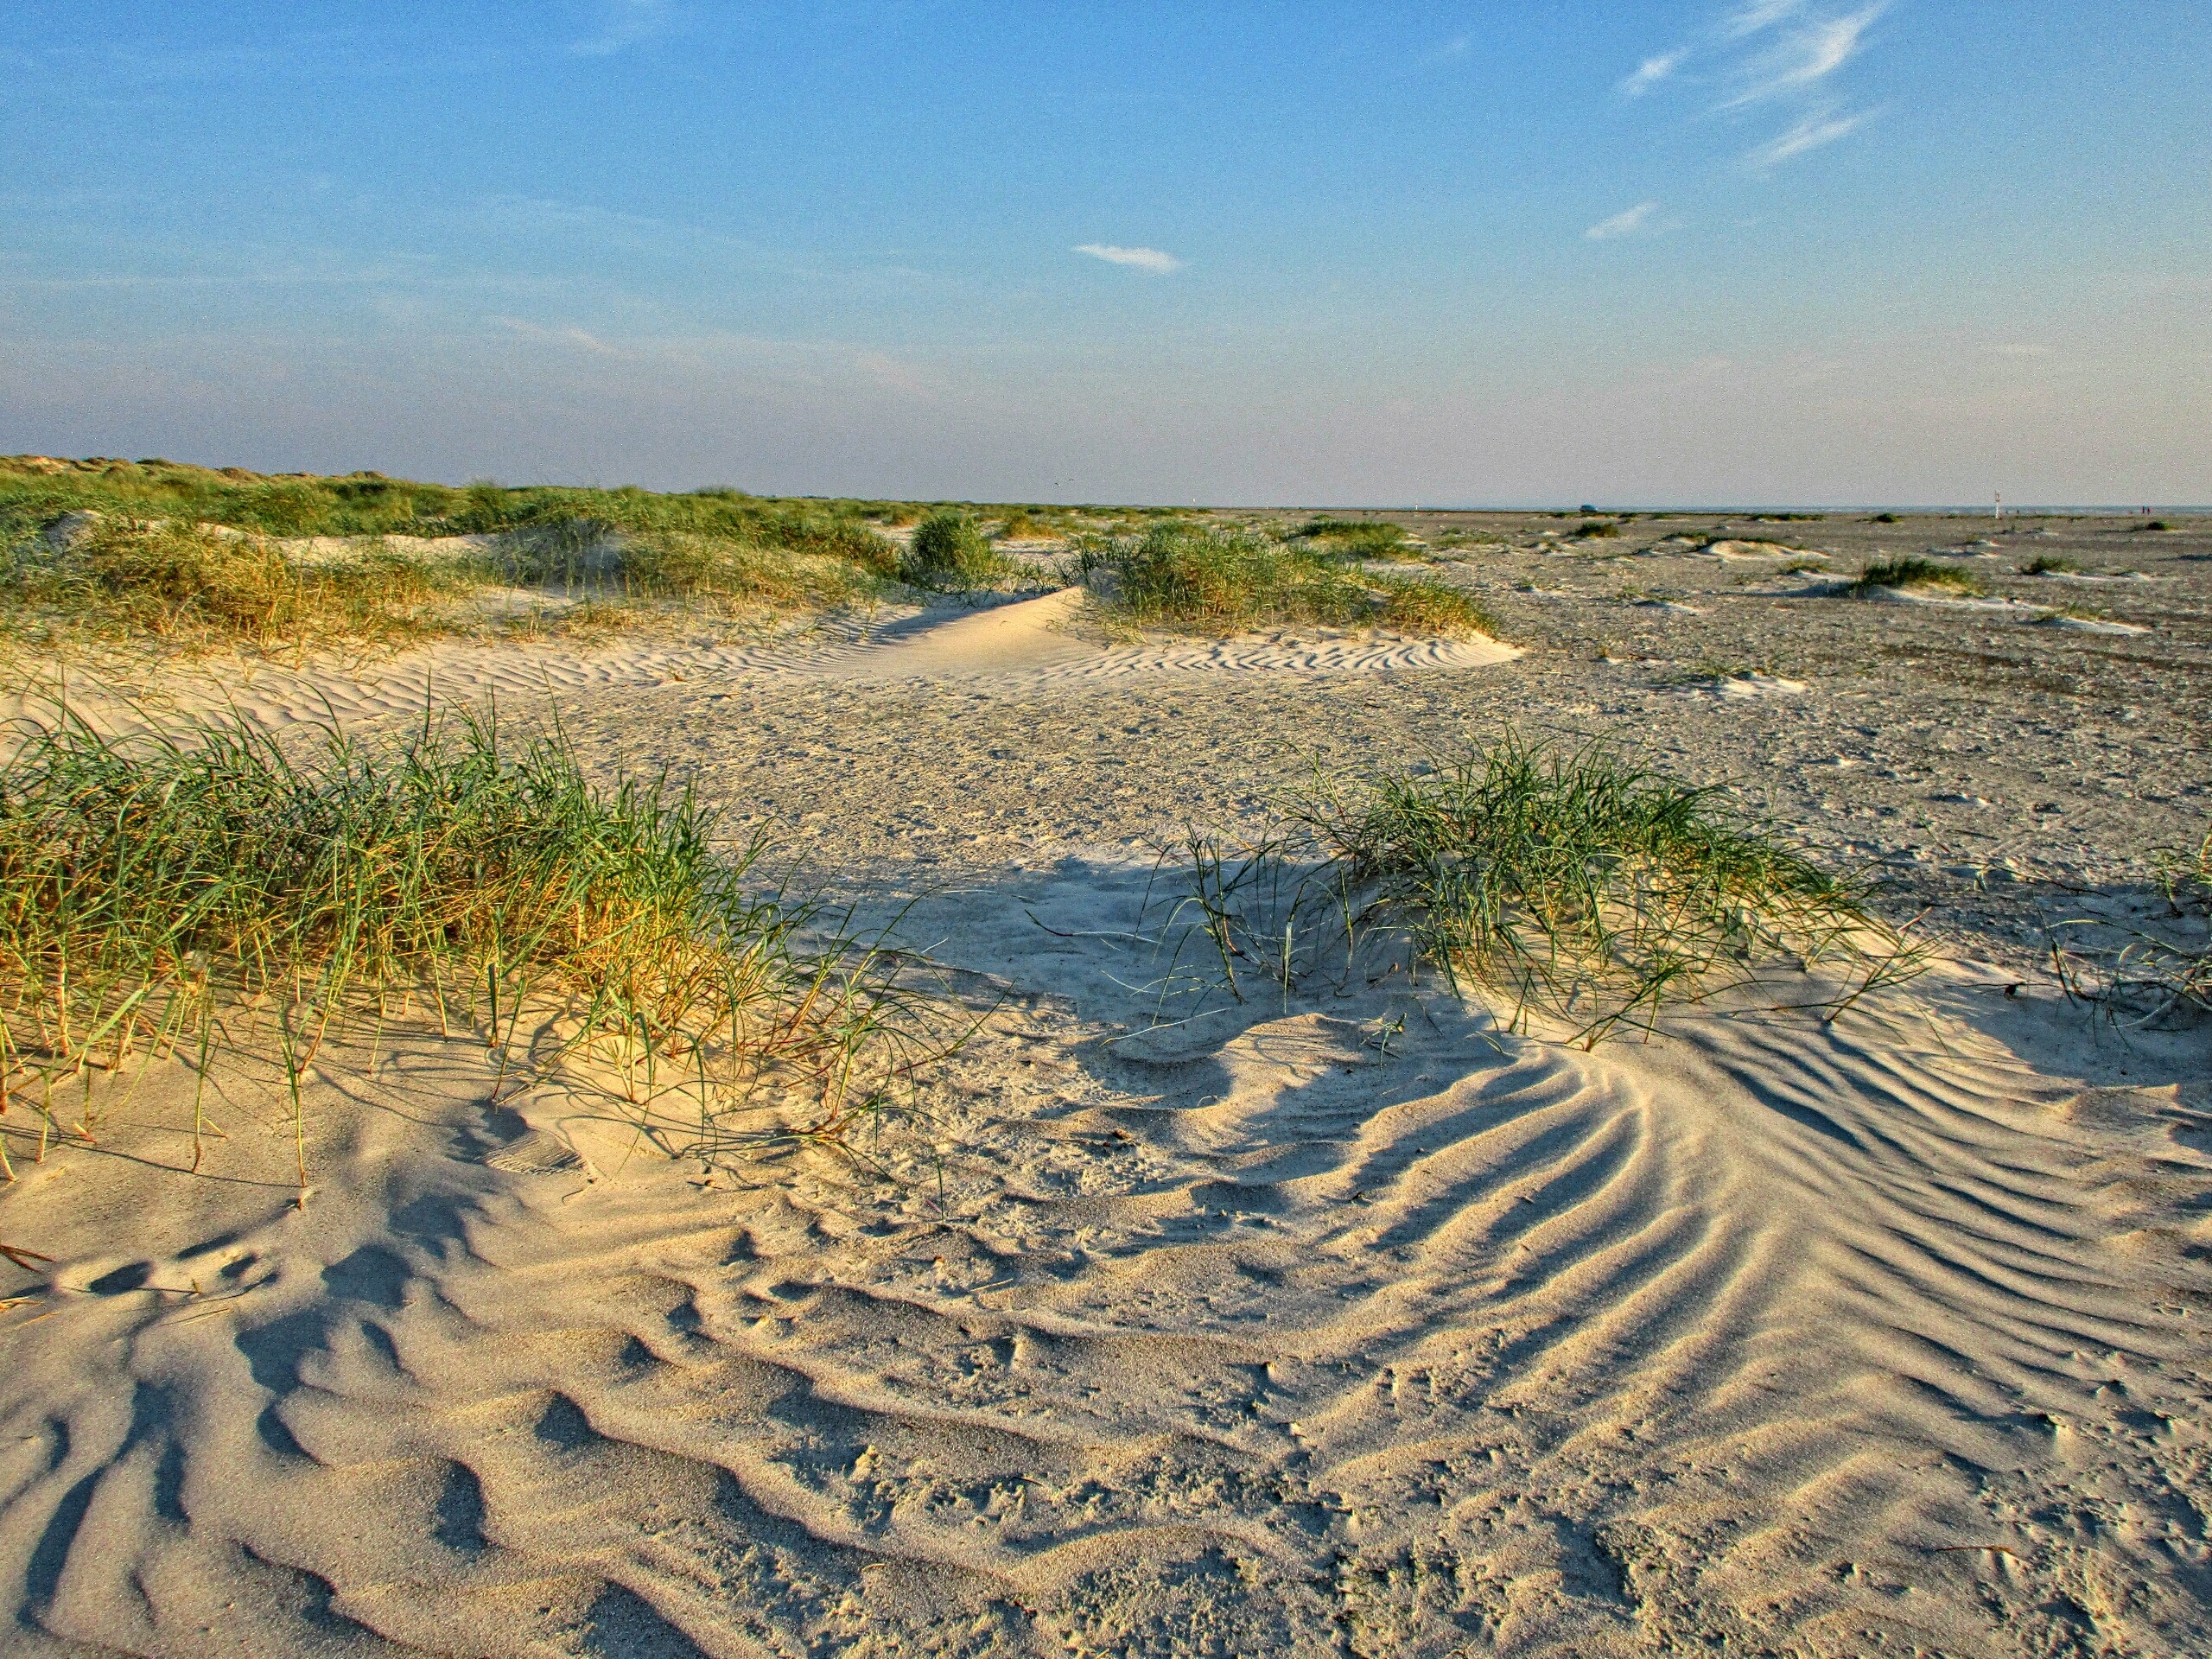
beach, landscape, sea, coast, sand, marsh, desert, dune, shore, soil, terrain, material, plain, geology, badlands, wetland, plateau, habitat, north sea, ecosystem, steppe, landform, mudflat, natural environment, geographical feature, aeolian landform, grass family